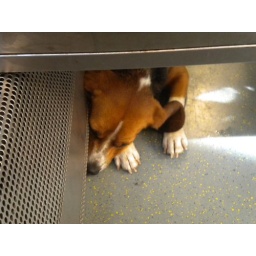
canine companion of a train hopper sitting in front of me on the light rail. taken October 2010.